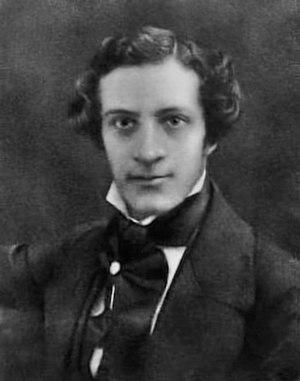
Henry Gray est un chirurgien anglais né en 1827 et mort en 1861.